Dizzy Detectives

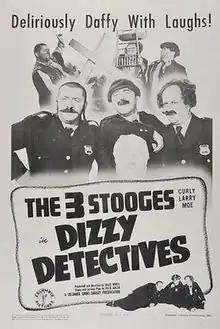

Dizzy Detectives is a 1943 short subject directed by Jules White starring American slapstick comedy team The Three Stooges (Moe Howard, Larry Fine and Curly Howard). It is the 68th entry in the series released by Columbia Pictures starring the comedians, who released 190 shorts for the studio between 1934 and 1959.